Sky Fox (1987 video game)

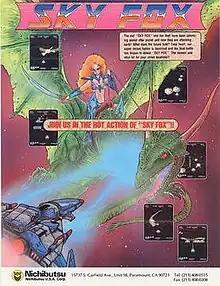
North American arcade flyer

Sky Fox is a 1987 arcade video game developed by Jaleco and licensed to Nichibutsu. It was originally released in Japan and Europe as Exerizer (エクセライザー) as an indirect follow-up to Jaleco's 1983's "Exerion" and 1984's "Exerion II: Zorni". It is a fixed shooter, setting the player in the role of a space pilot fighting against female alien invaders and space monsters under their control. The game was mostly well-received by Western game critics, albeit some criticized it for its depiction of women.